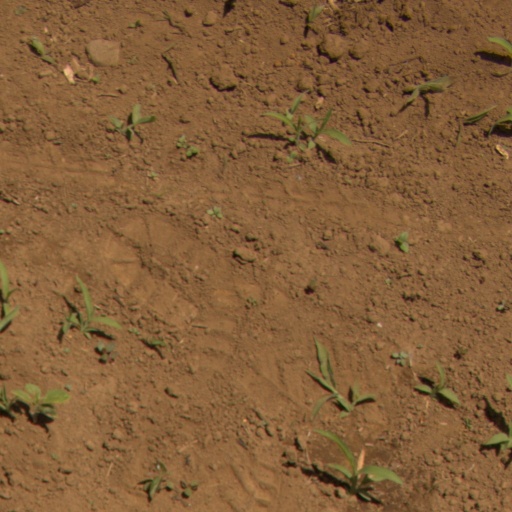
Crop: Jerusalem artichoke